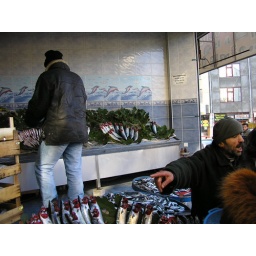
fish market in Turkey